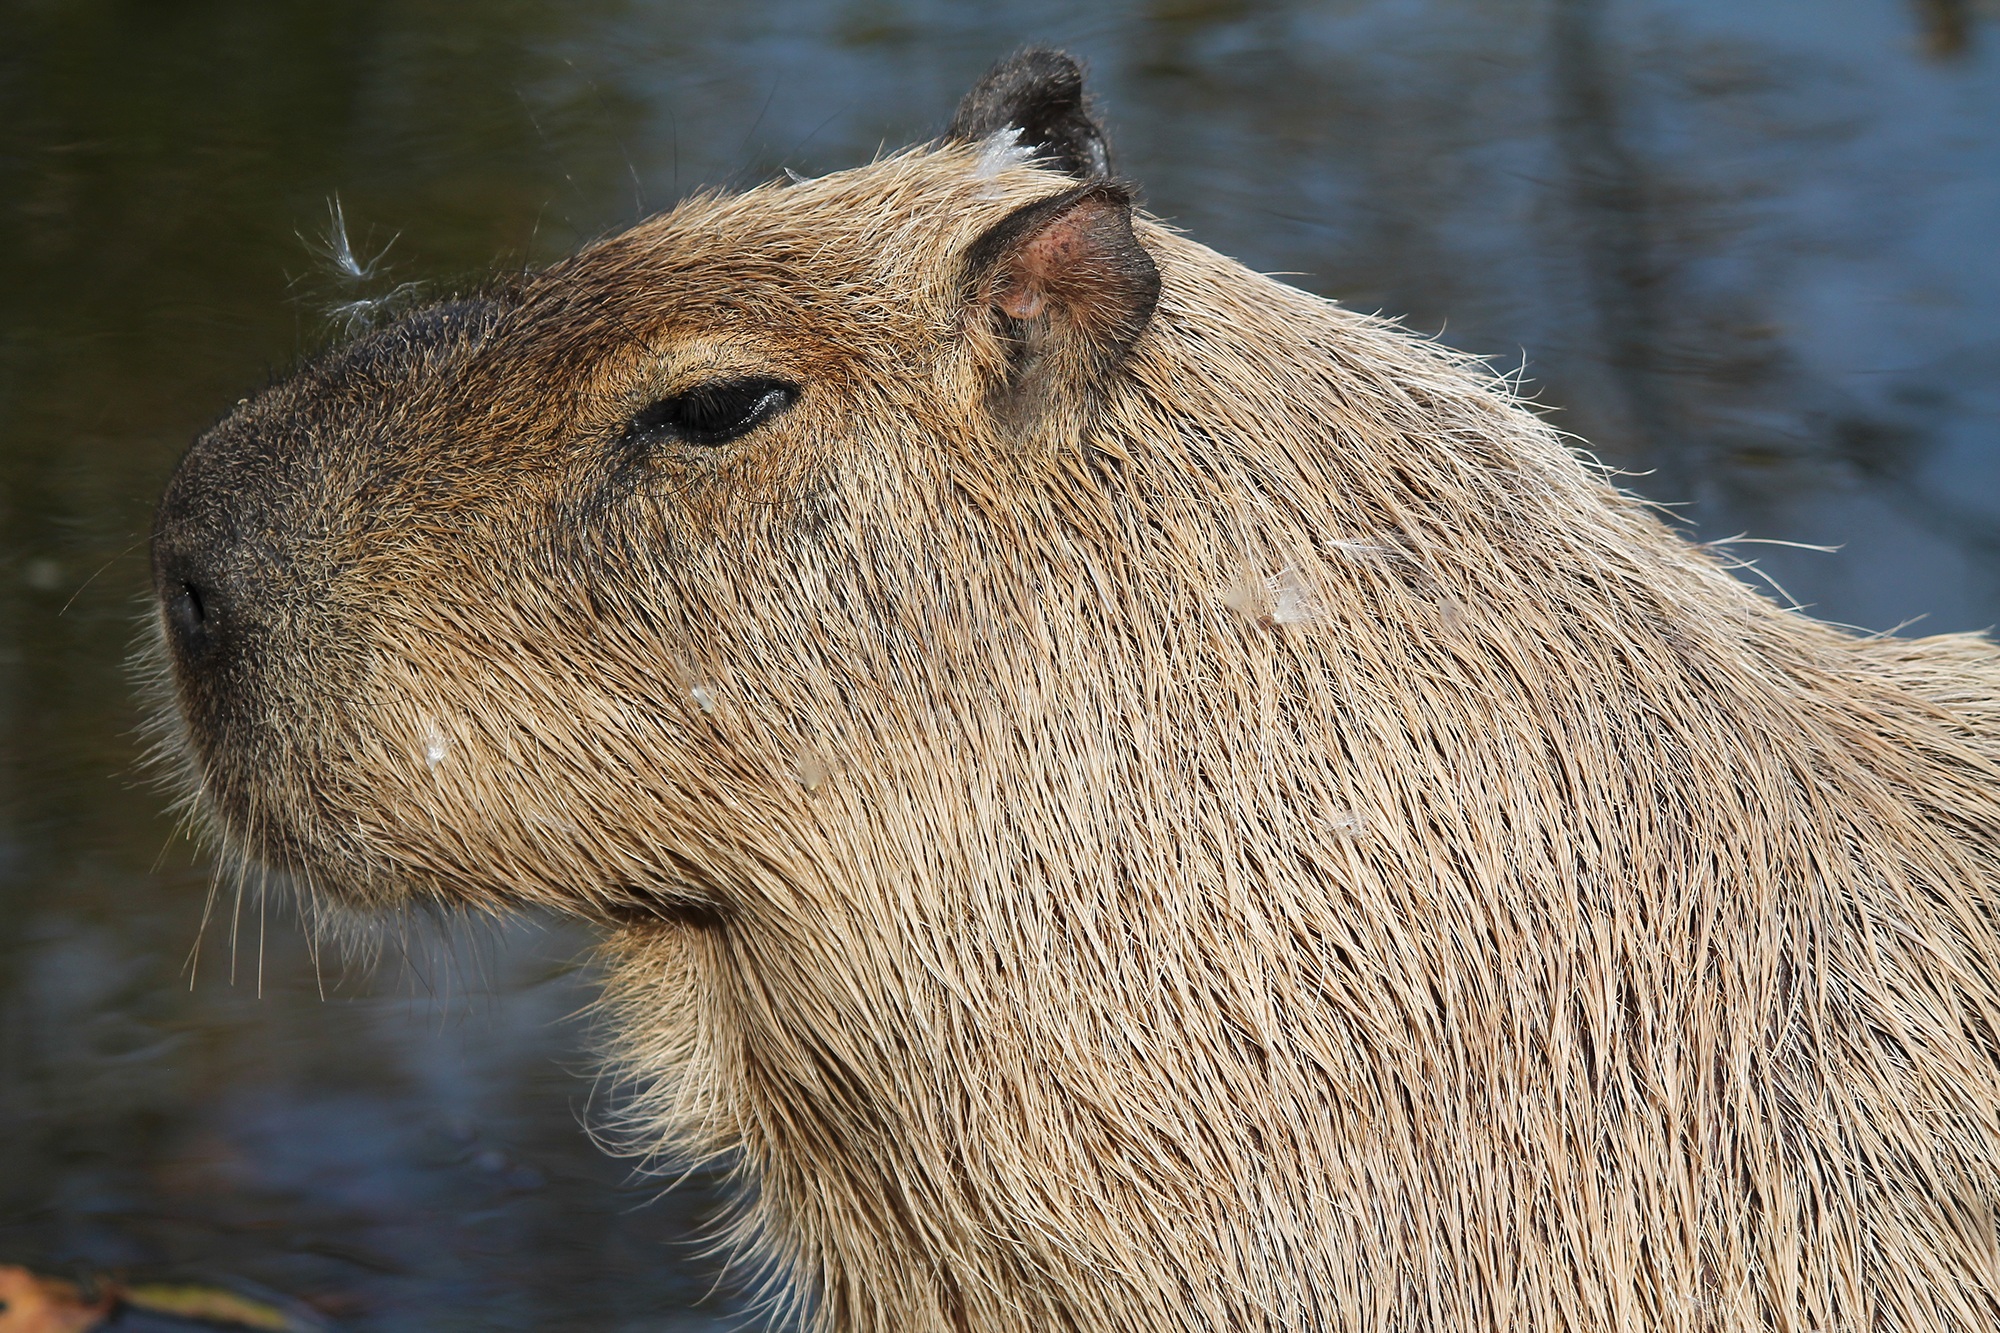
nature, animal, wildlife, wild, fur, brown, mammal, squirrel, rodent, fauna, close up, whiskers, vertebrate, capybara